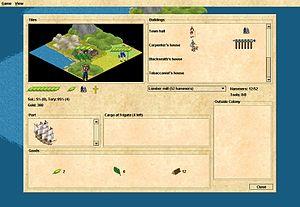
Un jeu 4X est un genre de jeu vidéo de stratégie dans lequel le joueur contrôle un empire et dont le gameplay est fondé sur quatre principes : exploration, expansion, exploitation et extermination. Les jeux 4X sont aussi parfois considérés comme des jeux de gestion. Le terme est pour la première fois utilisé par le journaliste Alan Emrich, en septembre 1993, dans son aperçu du jeu Master of Orion, pour le magazine Computer Gaming World.